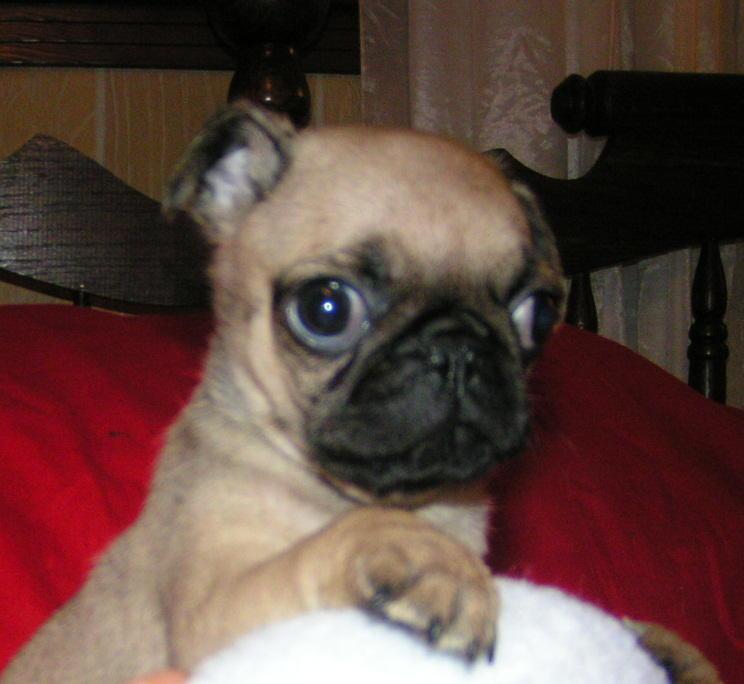
pug